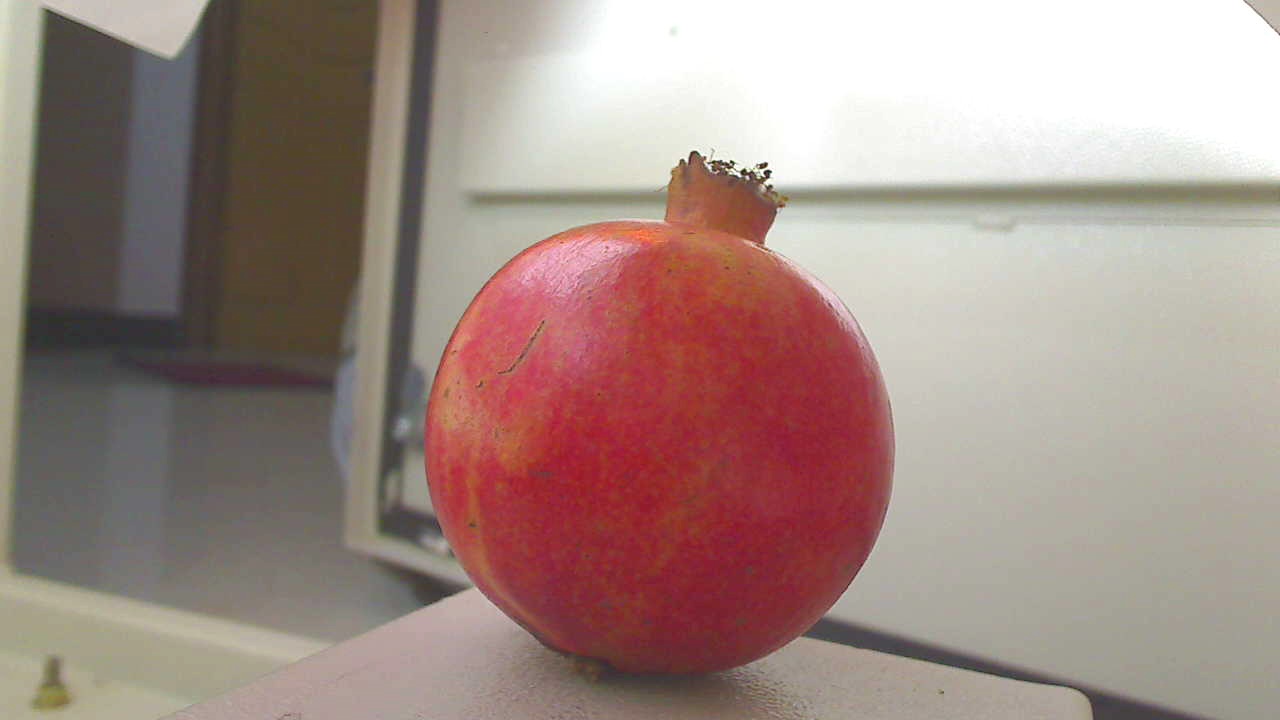
Grade: grade-3
Quality: quality-2